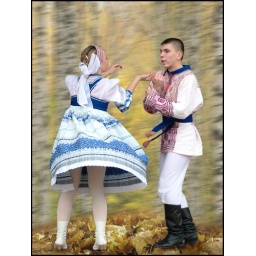
girl in blue